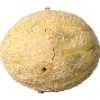
Label: Cantaloupe 2